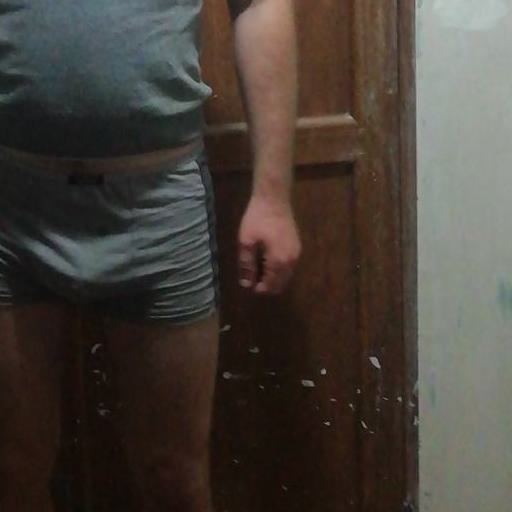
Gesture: no_gesture